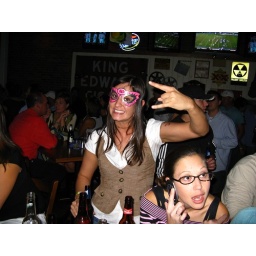
Amanda in the house. The girl in the lower right has a funny face in all of the pictures I took.